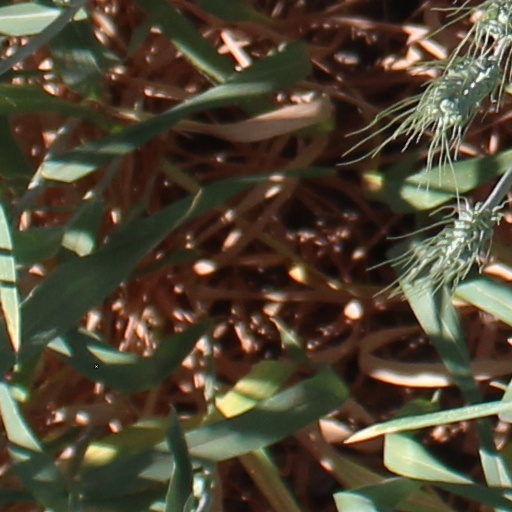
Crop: wheat